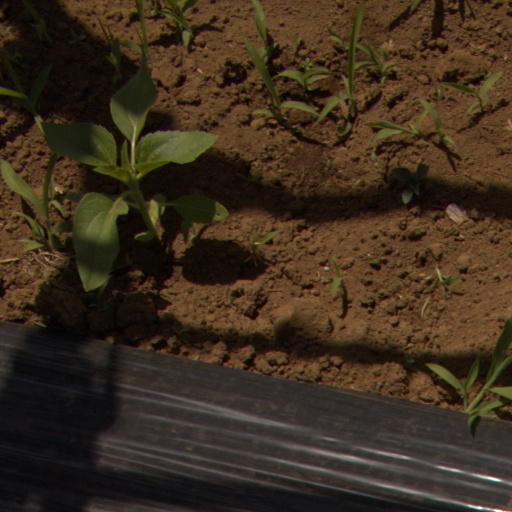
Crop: Jerusalem artichoke